Tristan da Cunha

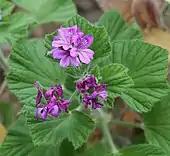
"Pelargonium cucullatum", a species native to both Tristan da Cunha and South Africa

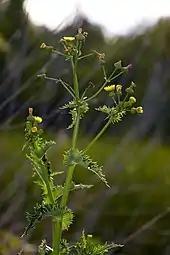
"Sonchus asper", an introduced weed common on Tristan

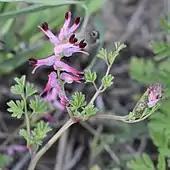
"Fumaria muralis"

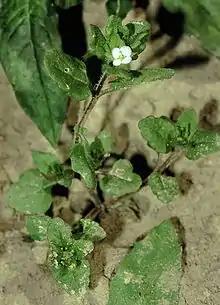
"Veronica agrestis"

A combination of the list on Kew's "Plants of the World Online" site with information from a paper by Wace and Holdgate yields the following list (by no means exhaustive) of plant species recorded as native to Tristan da Cunha.